Clun Castle

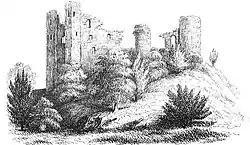
A mid-Victorian depiction of the ruined Clun Castle

In the 13th century, Shropshire was in the front line of attempts by Prince Llywelyn the Great to reassert the power of the Welsh principality, aided by the difficult relations that King John enjoyed with the local barons. For many years there was an erroneous story that in 1196 the castle was besieged by the Welsh under Prince Rhys ap Gruffydd, a Prince of the Welsh Kingdom of Deheubarth. This story is a confusion of Colwyn Castle in Radnorshire, which was attacked in 1196, and the Welsh rendition of Clun, "Colunwy".